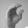
ASL letter: C